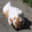
Label: cat